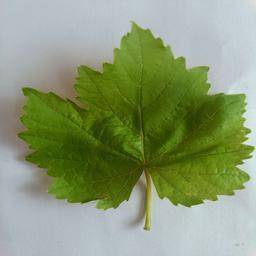
Label: Healthy Leaves